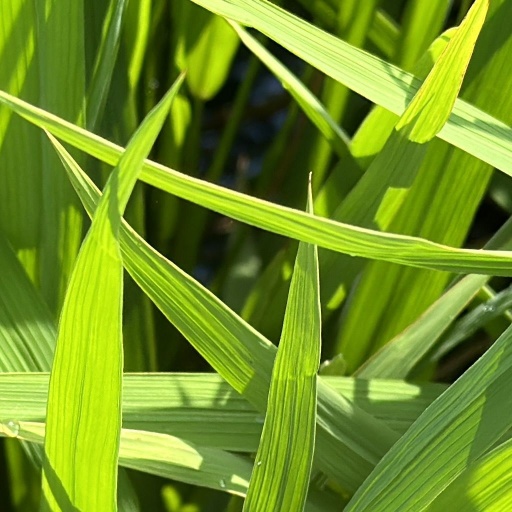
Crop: rice